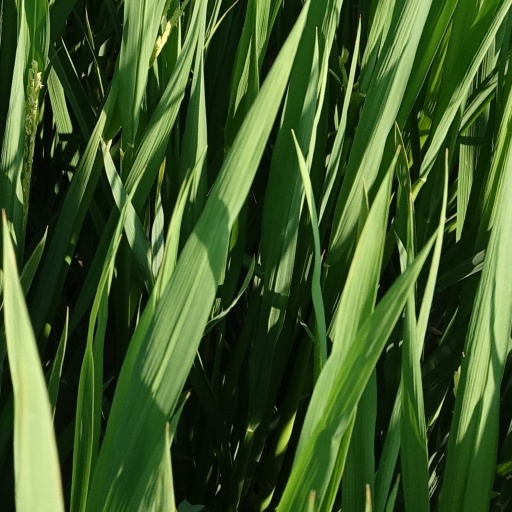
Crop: rice